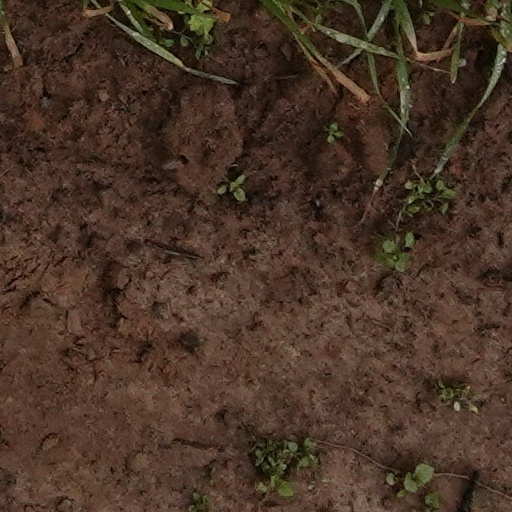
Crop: wheat